Domitian of Carantania

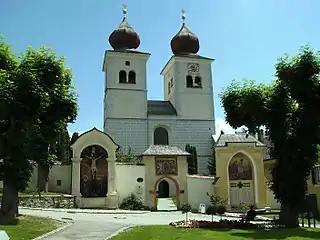
Millstatt Abbey Church

The hagiography of Domitian is documented in a parchment handwriting from the early 15th century; a transcript of earlier reports written in several phases between 1170 and 1306. According to it, he was the successor of the third Christian prince of Carantania, Valtunk, who ruled under the overlordship of Duke Tassilo III of Bavaria from 772.